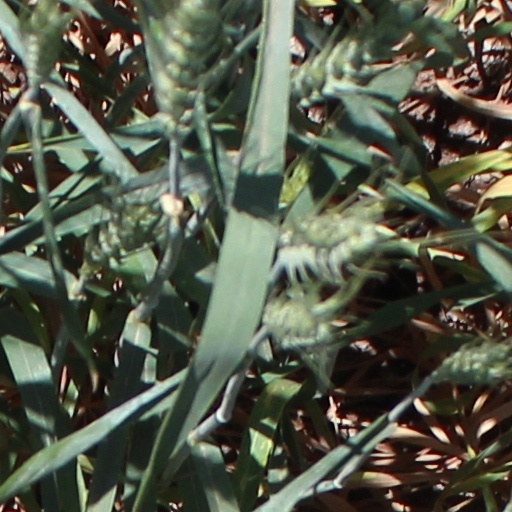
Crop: wheat